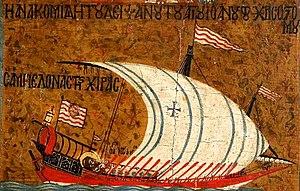
La Galère engloutie est le 2ᵉ roman de la série Bob Morane écrit par Henri Vernes et publié en
La marine catalane - avec des navires catalans, des amiraux catalans et des équipages catalans - sous les ordres directs ou indirects des comtes de Barcelone, représentait une réalité reconnue par toute la Méditerranée depuis ses origines jusqu'à Fernando le catholique. Plus tard, des navires construits et habités sur les côtes catalanes, sous l'autorité de rois non catalans, par exemple rois de Naples, ont organisé des événements importants.